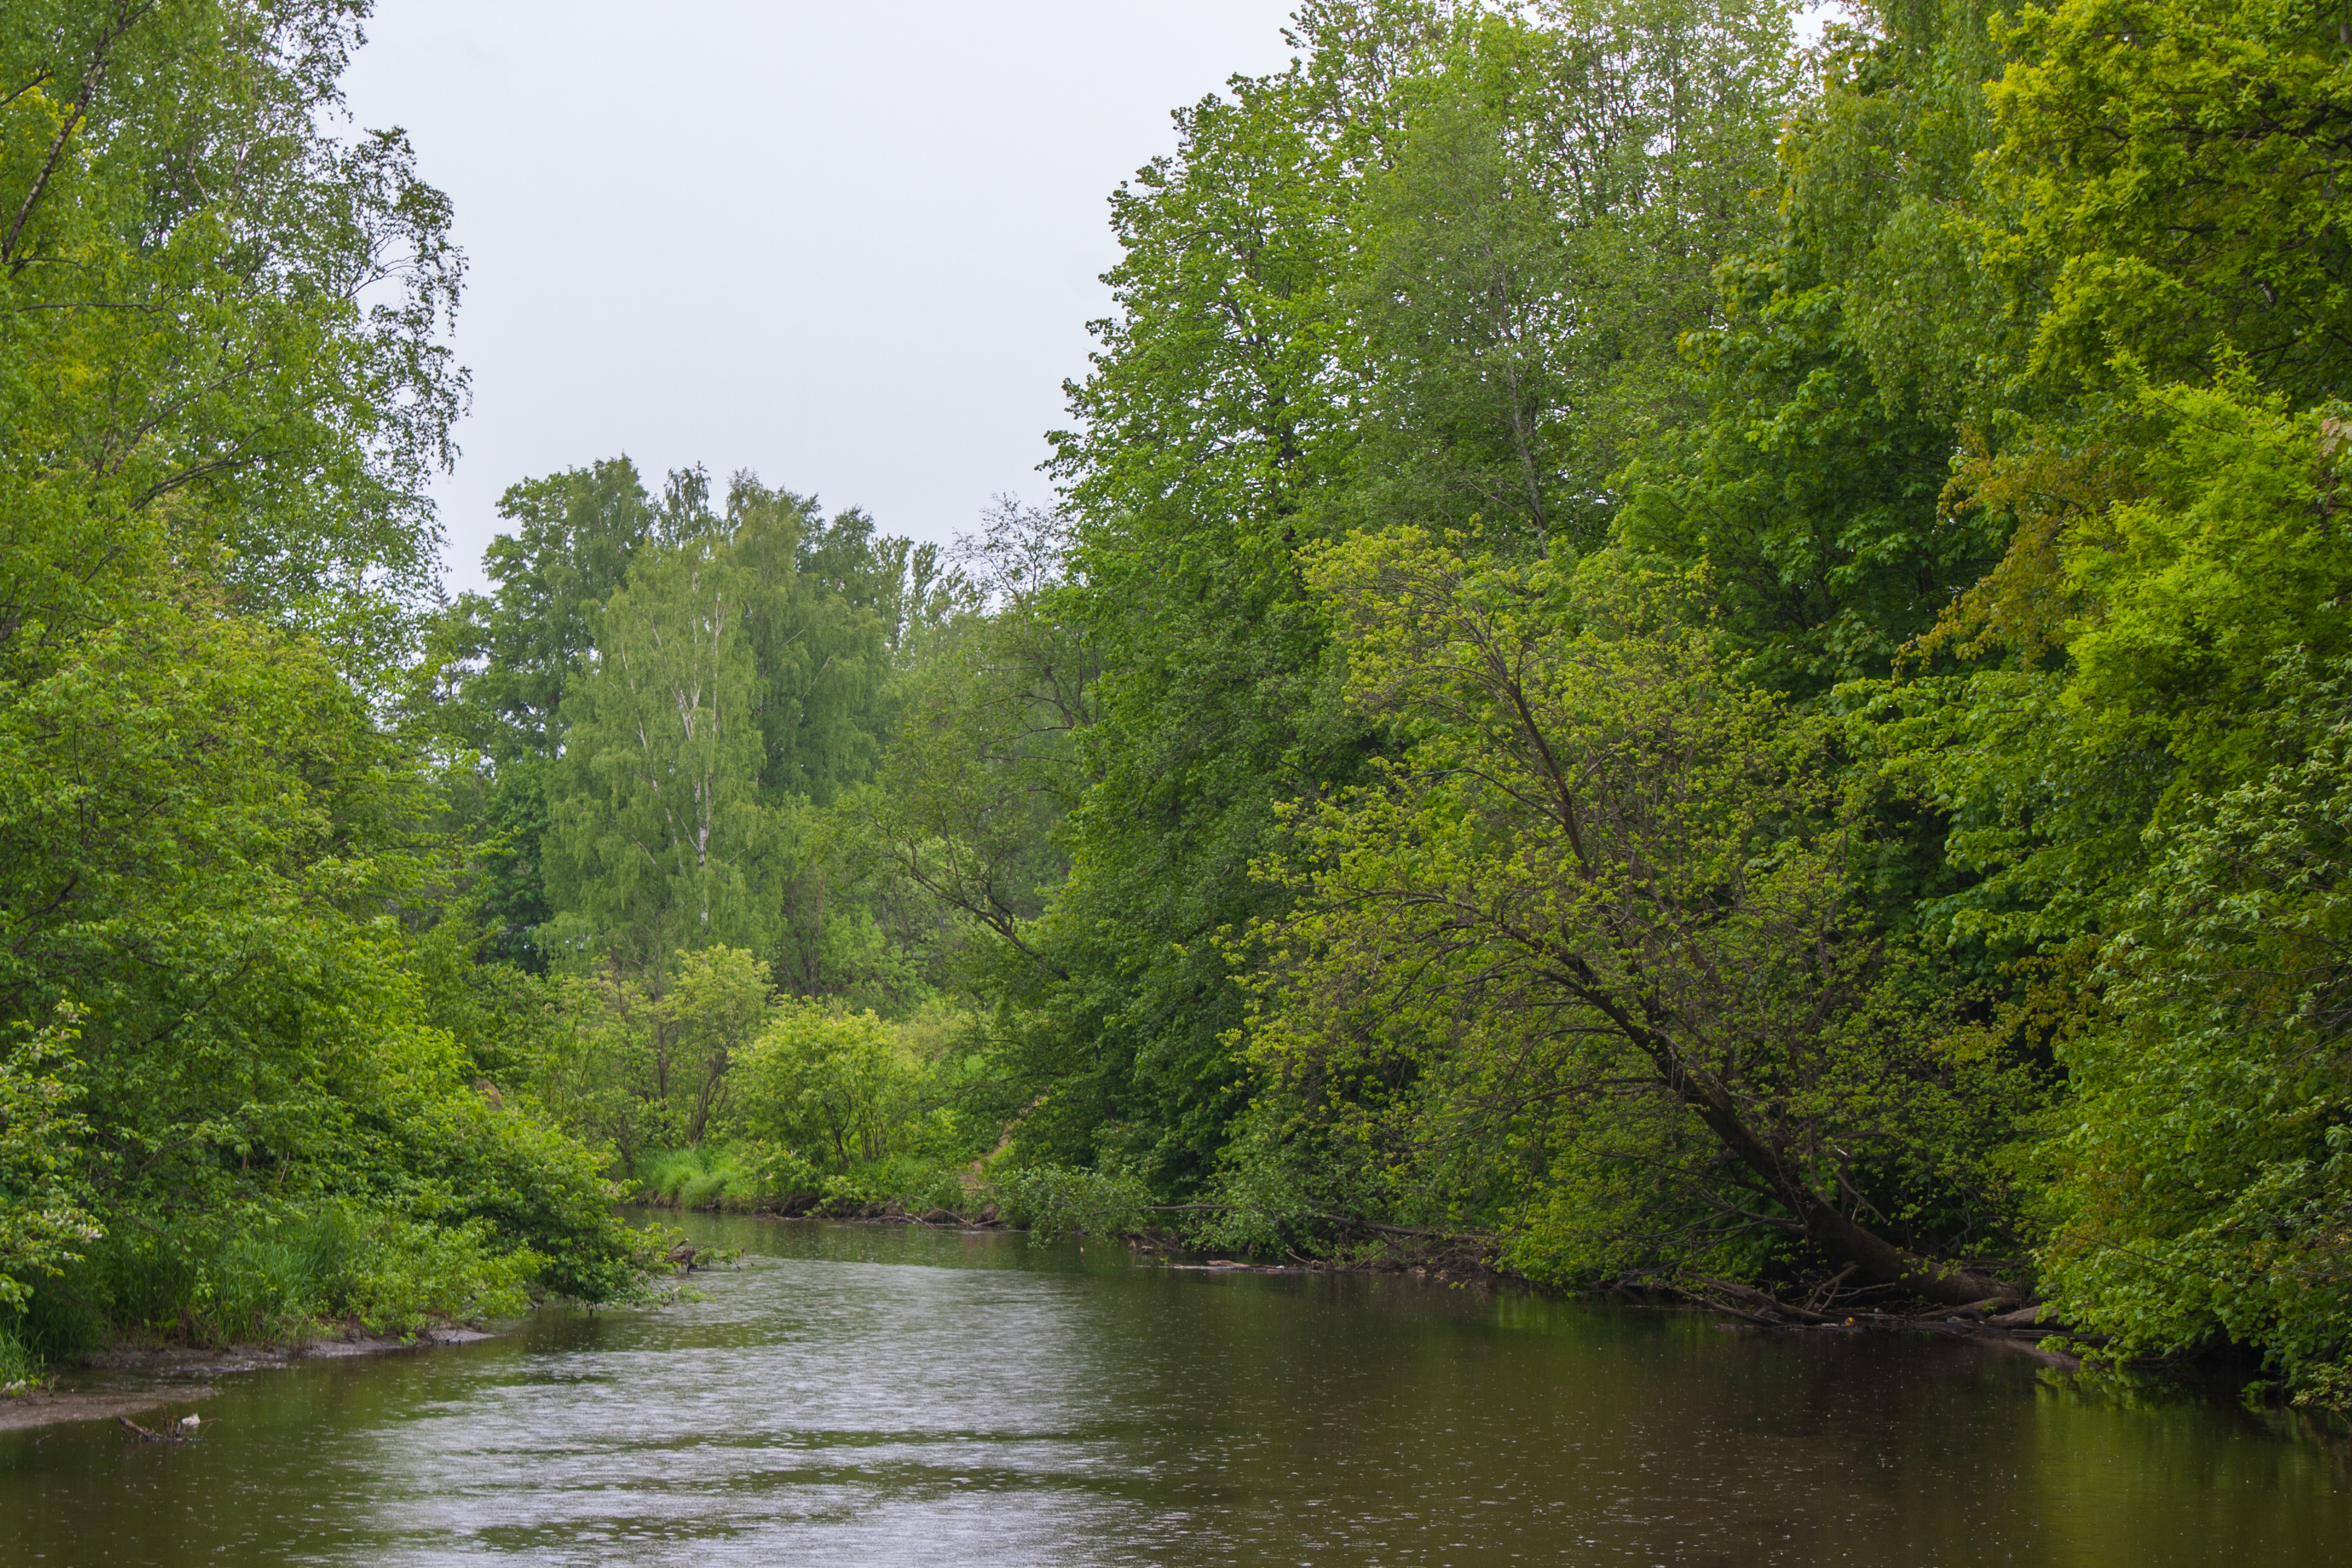
river, body of water, natural landscape, nature, bank, vegetation, riparian zone, natural environment, tree, green, nature reserve, water resources, watercourse, riparian forest, biome, waterway, forest, water, floodplain, wilderness, bayou, temperate broadleaf and mixed forest, old growth forest, leaf, plant, stream, woody plant, creek, tropical and subtropical coniferous forests, canal, landscape, lake, grass, jungle, valdivian temperate rain forest, fluvial landforms of streams, tributary, channel, reflection, rainforest, reservoir, national park, state park, pond, woodland, wetland, temperate coniferous forest